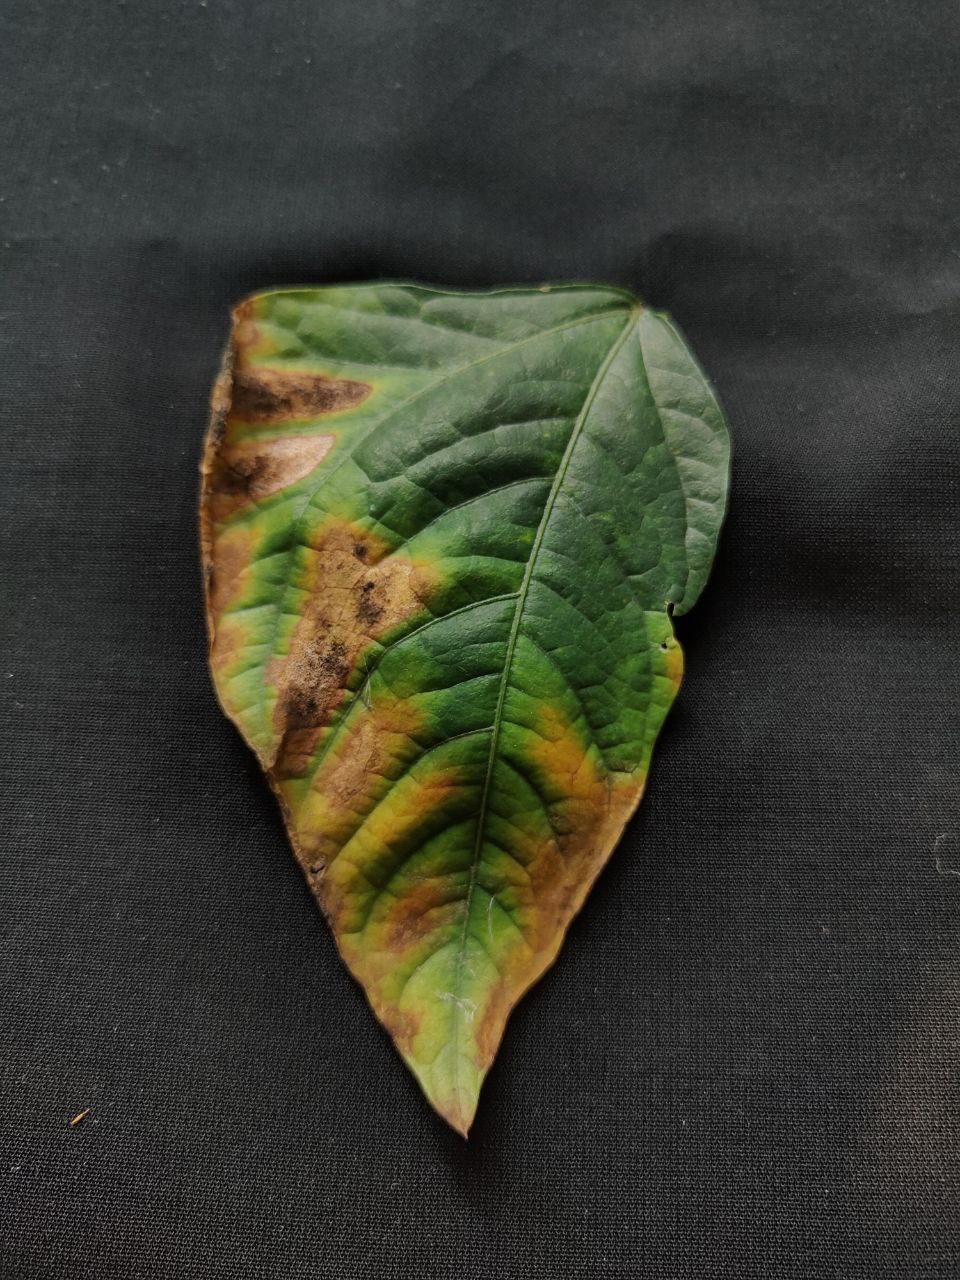
Crop: cowpea
Leaf condition: Bacterial wilt